Cinema of Venezuela

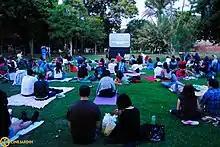
Filmgoers at an open-air cinema screening in 2015

The total number of cinema facilities in Venezuela in 2013 was 125; this is slightly up from the previous year, but still almost half of the figure in 2010. The number of total cinema screens, however, was the highest it has been in UNESCO records at 481, due to the steady increase in multiplex facilities. There were 84,493 cinema seats in the country this year, again a record, with the number of seats per screen consistently averaging ~180.